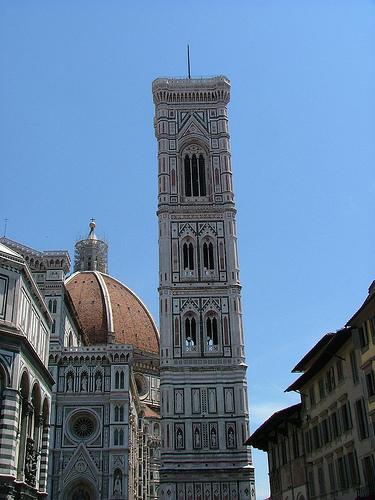
Weather: sun or clear